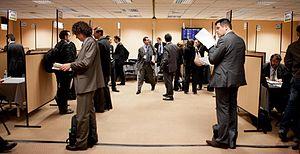
Intersession de rendez-vous d'Affaires pré-programmés
Apparues il y a une vingtaine d’années en Europe, les conventions d’affaires sont des évènements d'entreprise à entreprise fondés sur l’organisation de rendez-vous programmés à l’avance entre professionnels et à grande échelle.